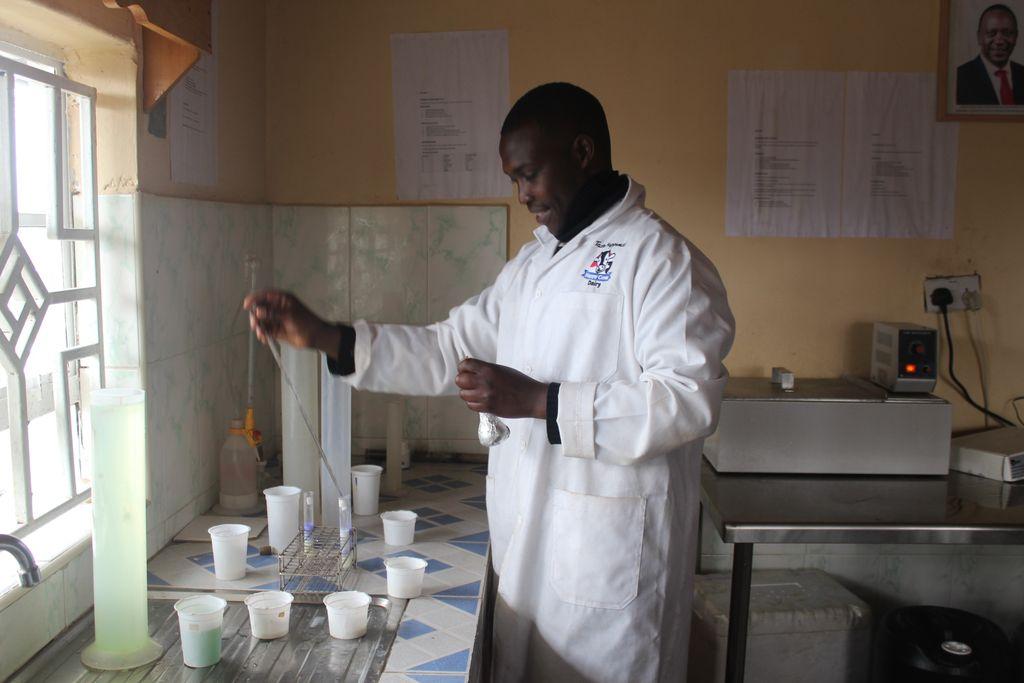
Mwanaume amevalia koti jeupe la maabara akishikilia kijiti chembamba na kikombe akichunguza sampuli mbalimbali. Vyombo vingi vyeupe vyenye sampuli za kumiminika vimewekwa kwenye meza yenye vigae meupe tayari kwa uchunguzi. Picha ya Rais Uhuru Kenyatta imetundikwa ukutani.